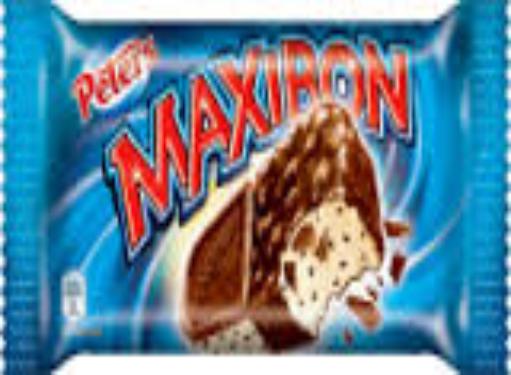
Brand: Maxibon
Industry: Food